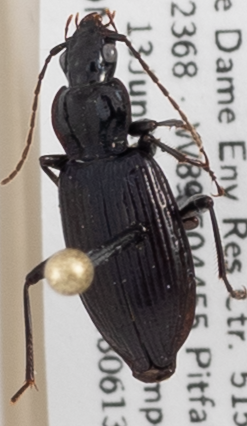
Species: Platynus decentis
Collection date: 2018-06-13
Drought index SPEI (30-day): -0.698
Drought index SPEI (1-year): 0.188
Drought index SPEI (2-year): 2.09